Hermann Warszawiak

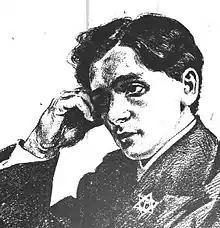
Hermann Warszawiak

He was born in March, 1865 in Warsaw, Poland. His father was a merchant who was the son of a rabbi. Two of Hermann's brothers were also rabbis, and his inclination was to join them as a spiritual leader. During his studies he became aware of the Christian worship of Jesus and in 1889 he attended a sermon in Breslau given by the Scottish missionary, Daniel Edwards. Over the next months Edwards mentored Warszawiak whilst he studied the Scriptures. He eventually took the decision to be baptised into the Christian faith and this occurred on October 6, 1889.